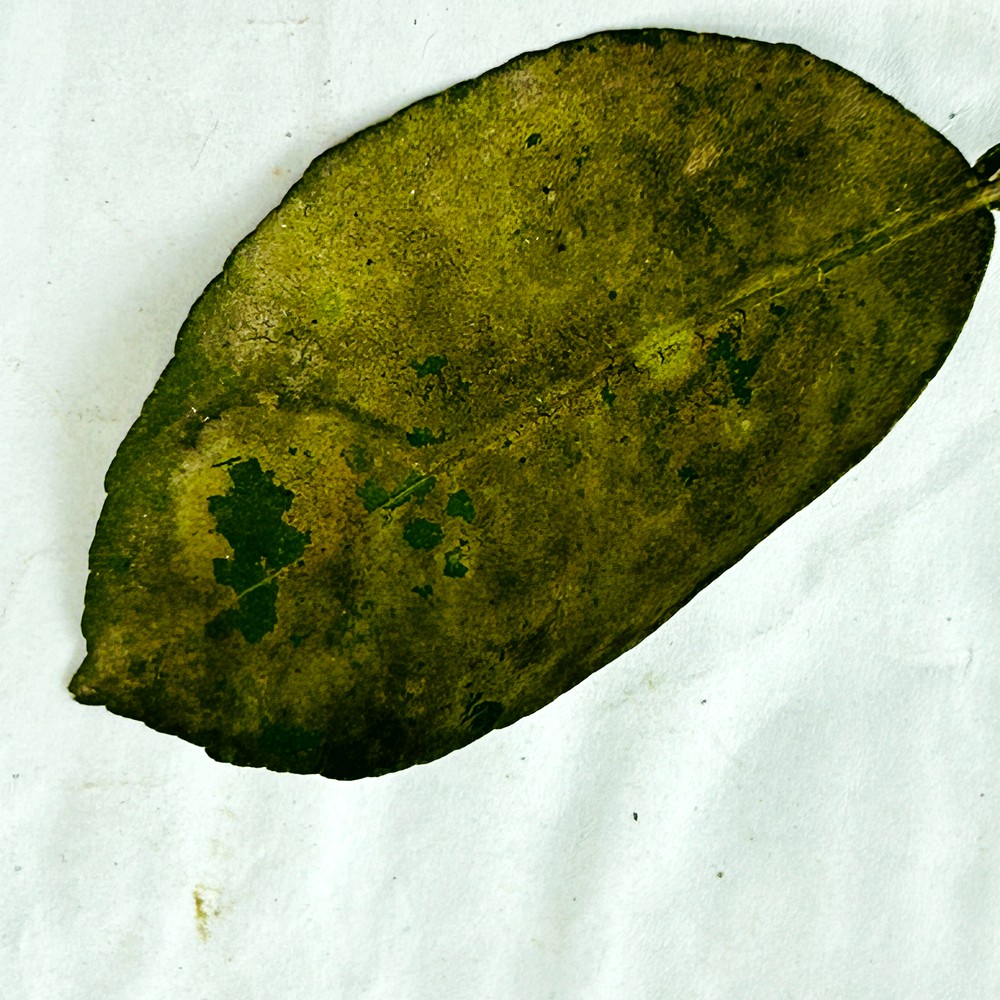
Label: Sooty Mould